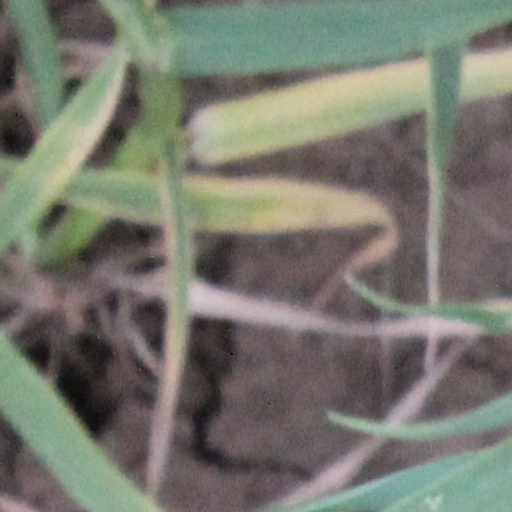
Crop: wheat